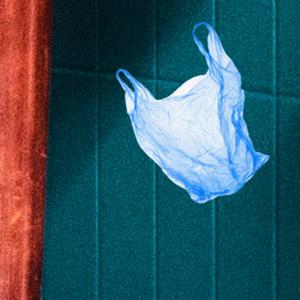
Label: plasticbags